Plantation house

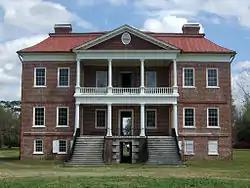
The Palladian-inspired main house at Drayton Hall near Charleston, South Carolina, built in 1738. Its planned side-wings and linking arcades were executed but demolished in the late 19th century.

Most historical research has focused on the main houses of plantations, primarily because they were the most likely to survive and usually the most elaborate structures in the complex. Also, until fairly recent times, scholars and local historians usually focused on the life of the plantation owner, that is, the planter, and his or her family rather than the people they held as slaves. All romanticized notions aside, the plantation house was, at its most basic, a functioning farmhouse. Although some plantation houses were planned as grand mansions and were built all at once from the ground up, many more (such as Mount Vernon) began as fairly rudimentary structures that either stayed that way, were replaced, or were enlarged and improved over time as fortunes improved. In most areas of the South, the earliest settlers constructed houses to provide basic shelter suited to their local climate, not to establish permanence or demonstrate wealth or power.